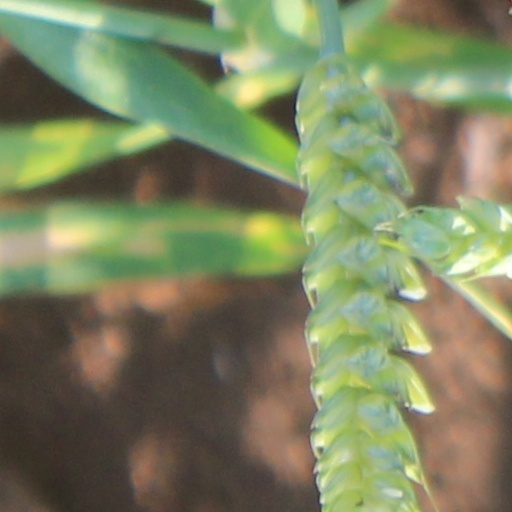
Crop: wheat